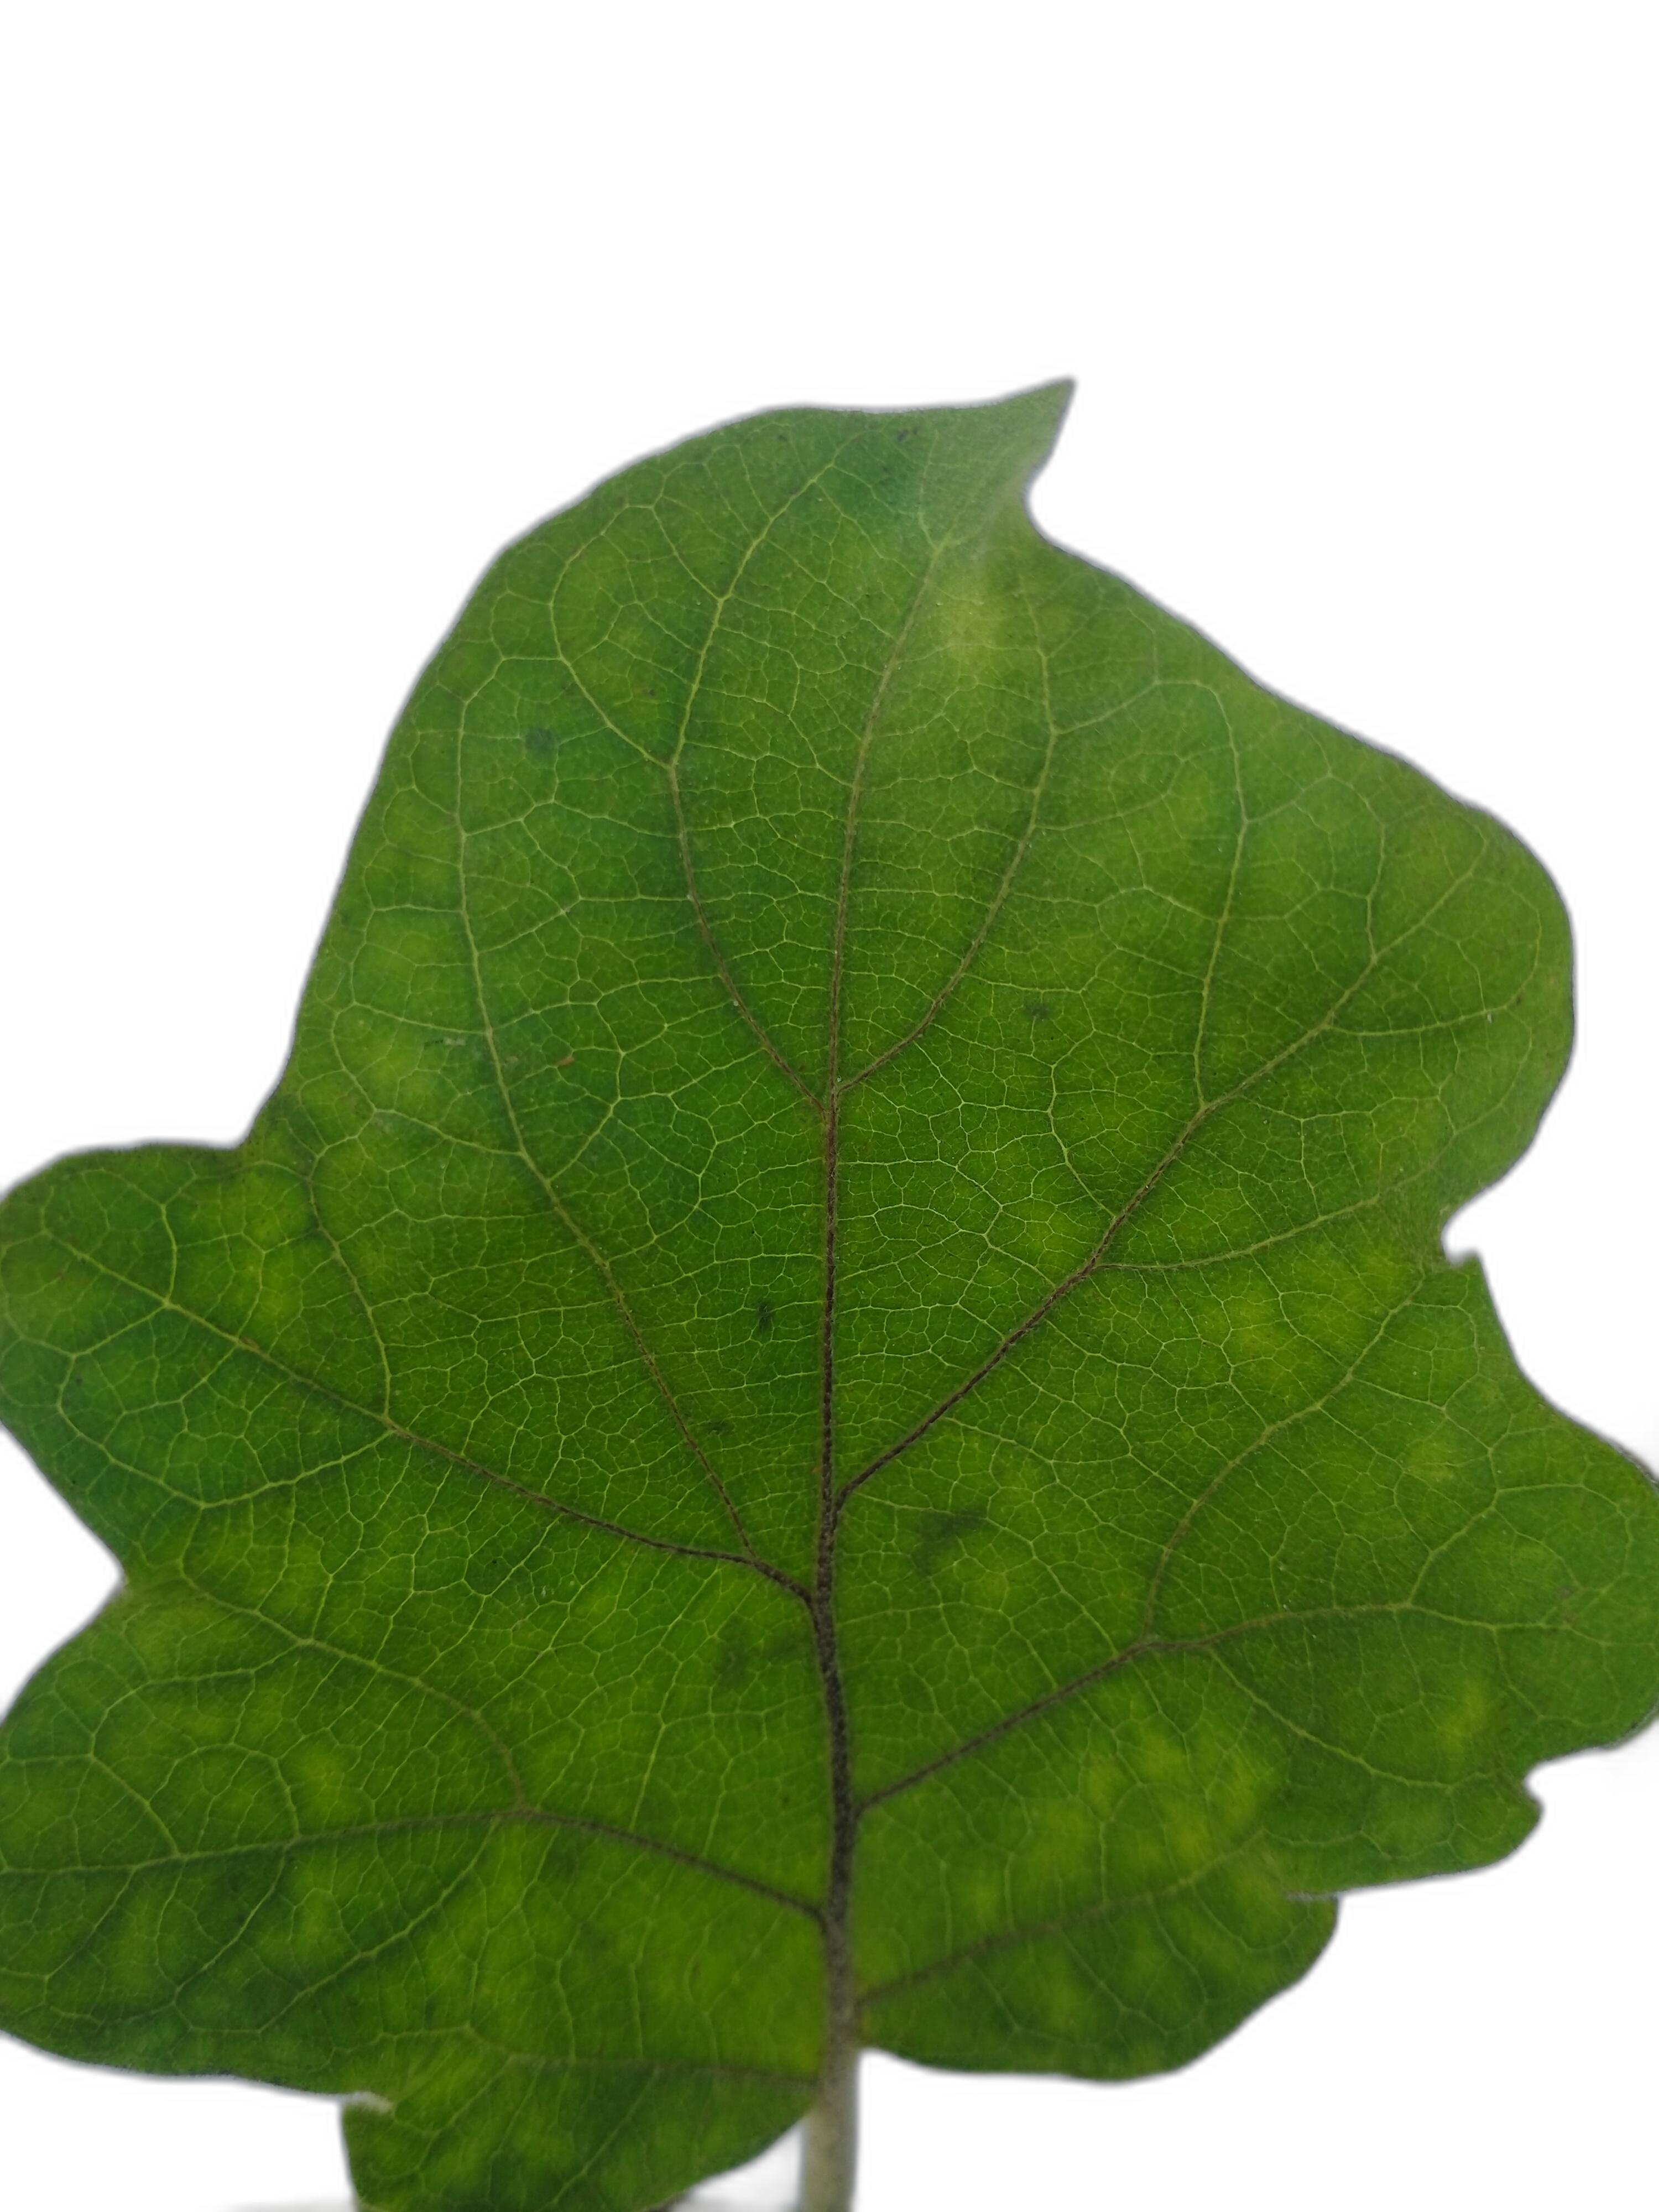
Label: Healthy Leaf